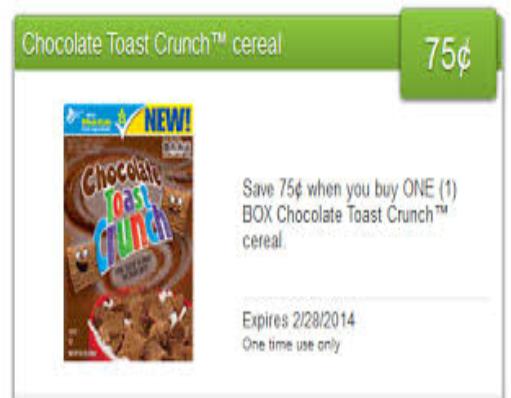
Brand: Chocolate Toast Crunch
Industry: Food